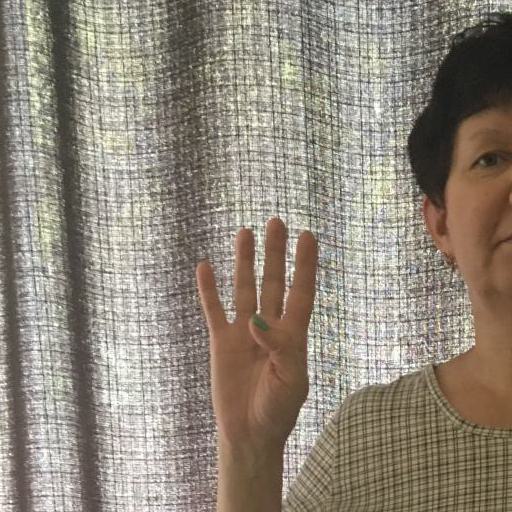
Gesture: four